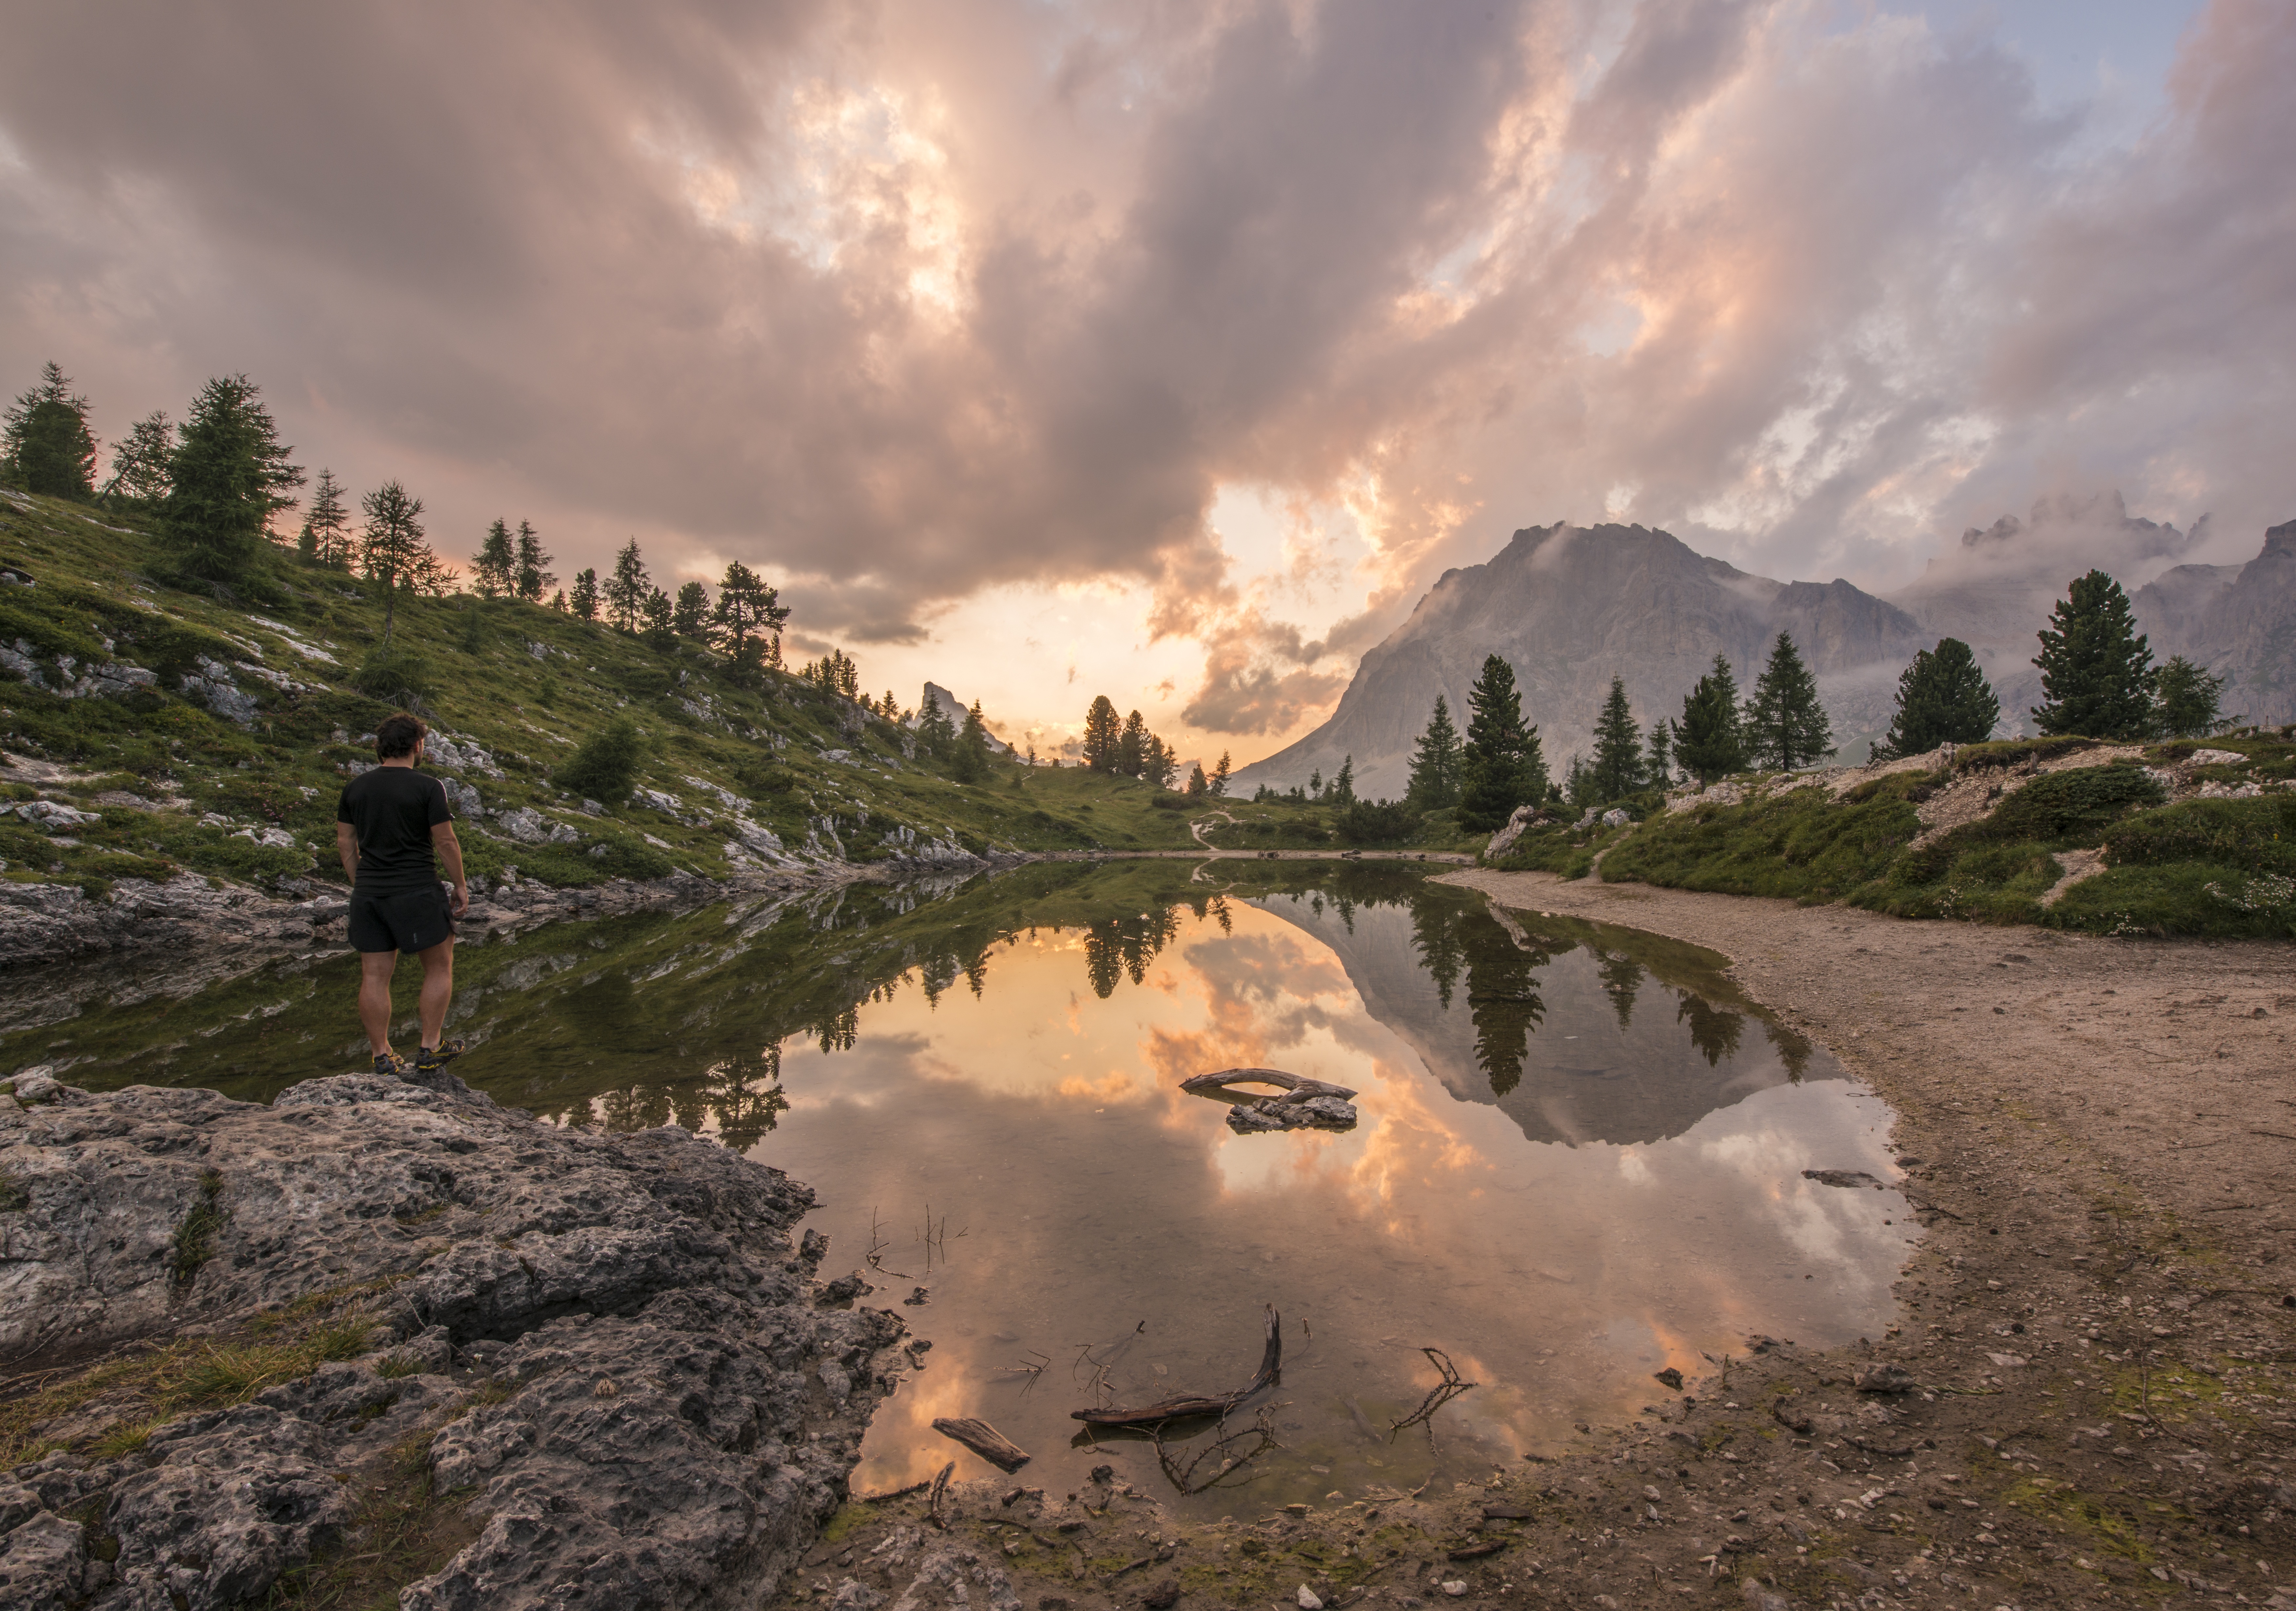
man, landscape, nature, wilderness, person, mountain, cloud, hiking, sunlight, morning, hill, lake, river, valley, mountain range, reflection, autumn, climber, trees, rocks, clouds, loch, rural area, atmospheric phenomenon, mountainous landforms